Shlomo Morag

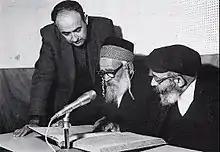
Shlomo Morag recording two Yemenite rabbis for the Jewish Oral Traditions Research Center

In his book, Morag describes the phonetic and phonological characteristics of the Yemenite tradition, and examines the effects of different Yemeni Arabic dialects on the oral traditions of Yemenite Jews from different areas of Yemen.